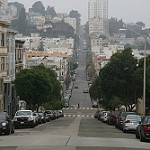
Scene: Outdoor